Roma Mitchell

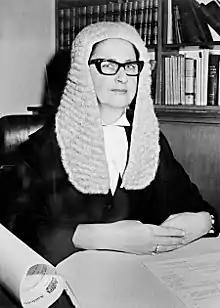
Mitchell in 1965

Dame Roma Flinders Mitchell, (2 October 1913 – 5 March 2000) was an Australian lawyer, judge and state governor. She was the first woman to hold a number of positions in Australia – the country's first woman judge, the first woman to be a Queen's Counsel, a chancellor of an Australian university and the Governor of an Australian state.